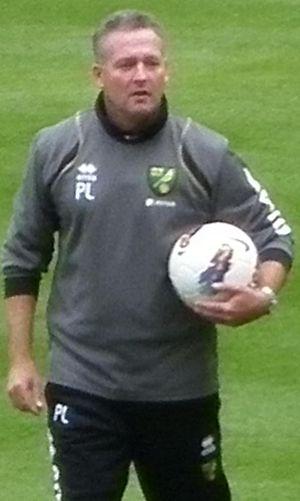
Le Norwich City Football Club est un club de football anglais professionnel basé à Norwich dans le comté de Norfolk.